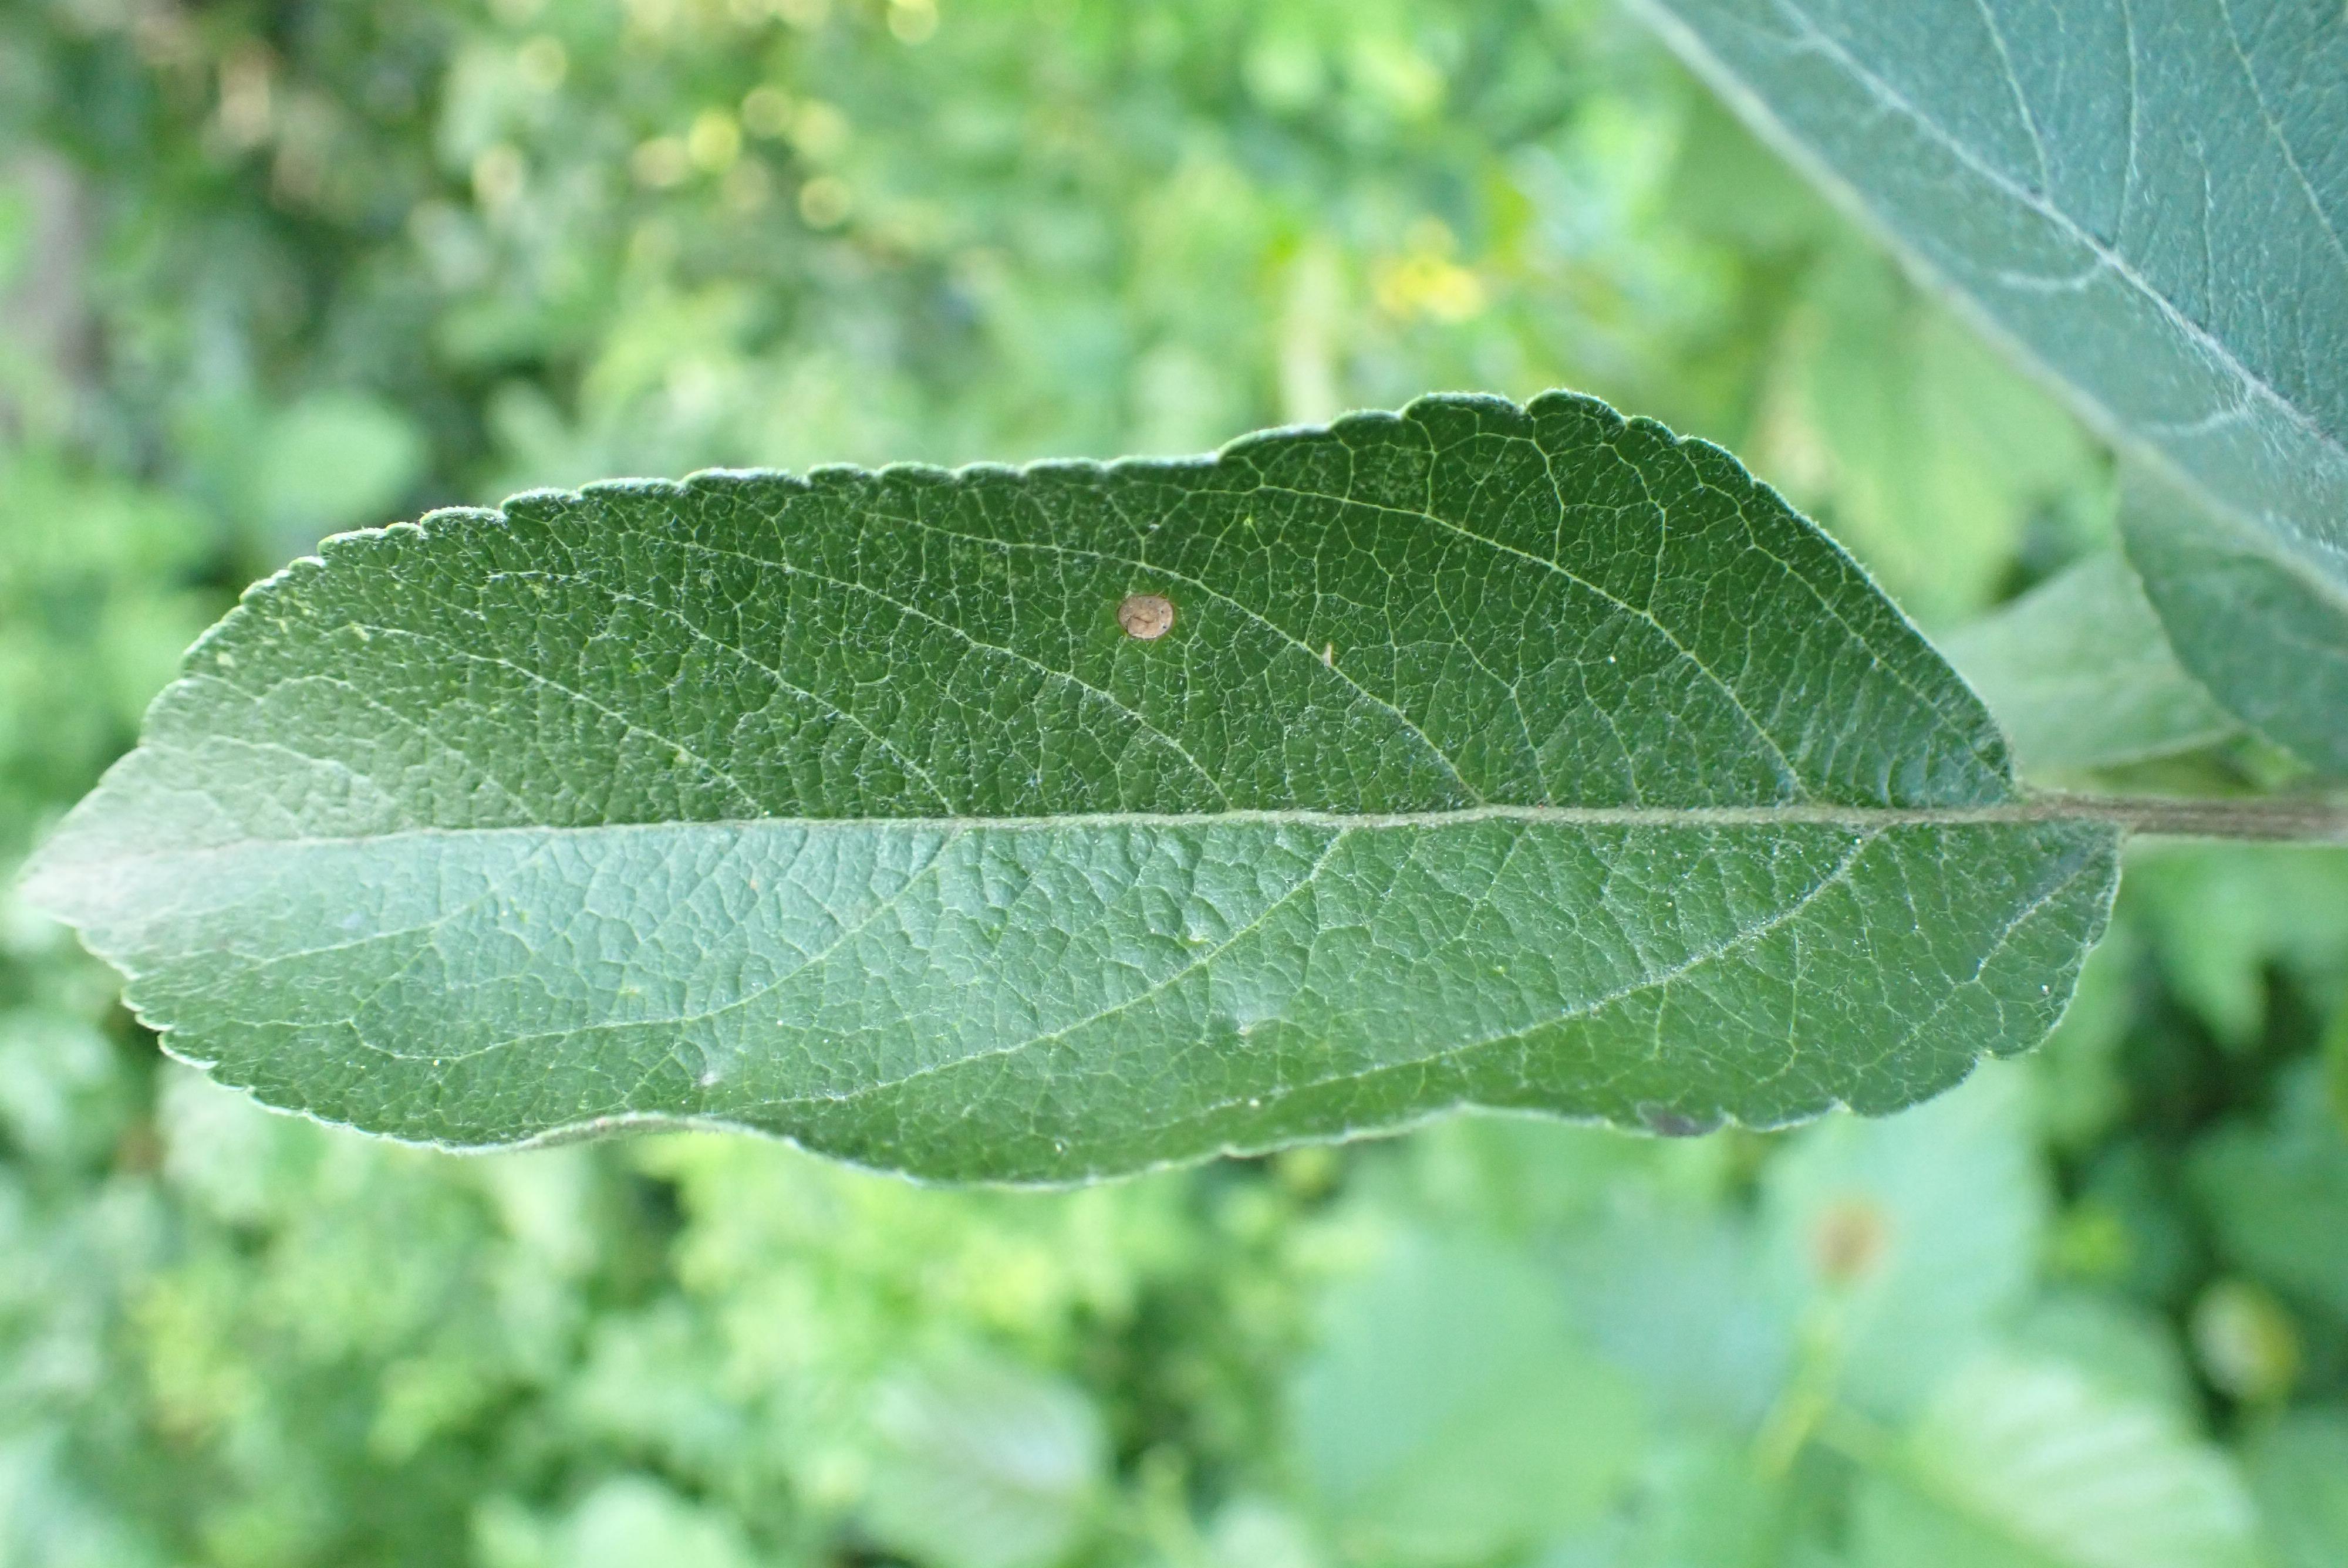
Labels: frog_eye_leaf_spot